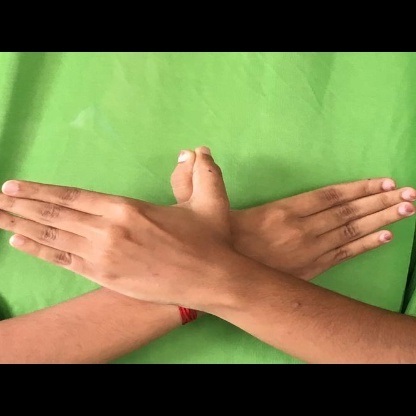
Mudra: Garuda